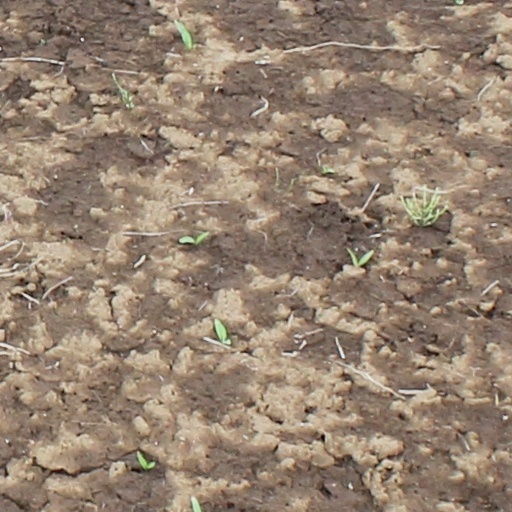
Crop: wheat